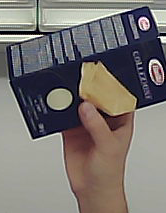
Product: barilla_lasagne